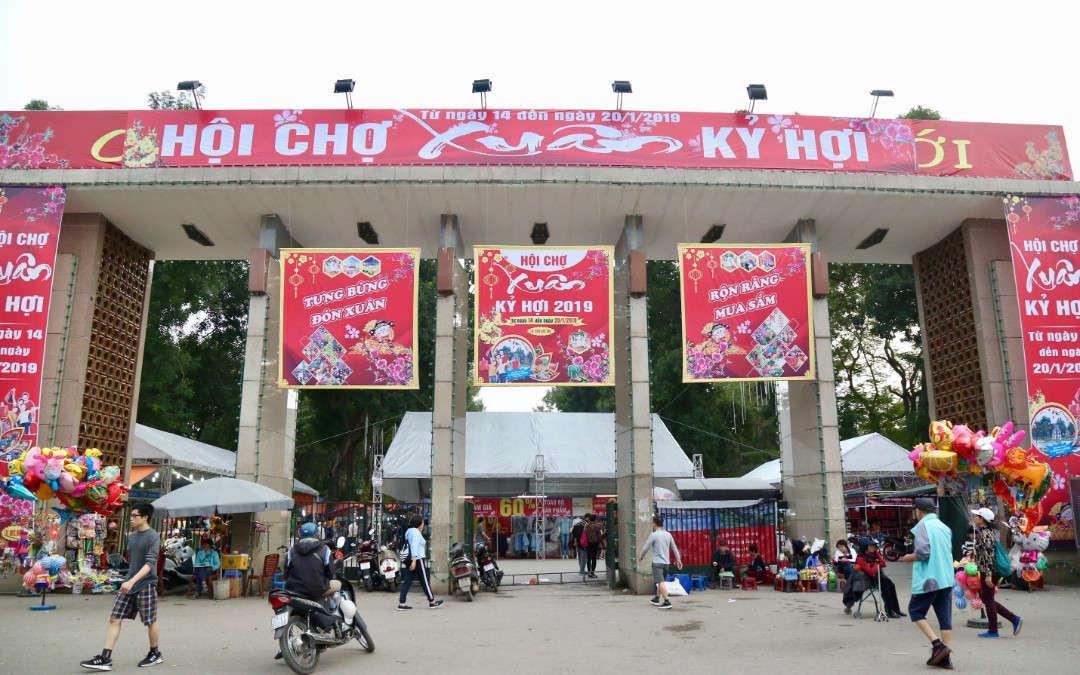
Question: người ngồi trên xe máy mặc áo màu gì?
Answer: người ngồi trên xe máy mặc áo màu đen